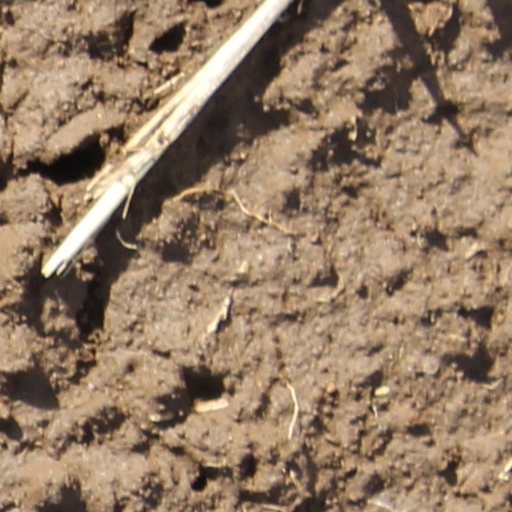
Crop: wheat